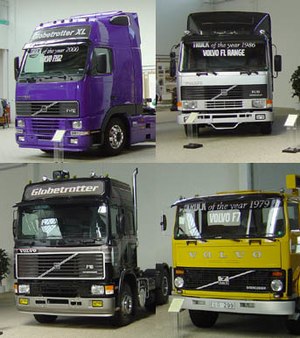
Volvo Trucks
Volvo Trucks er en svensk lastbilfabrikant og en del af Volvo-koncernen.